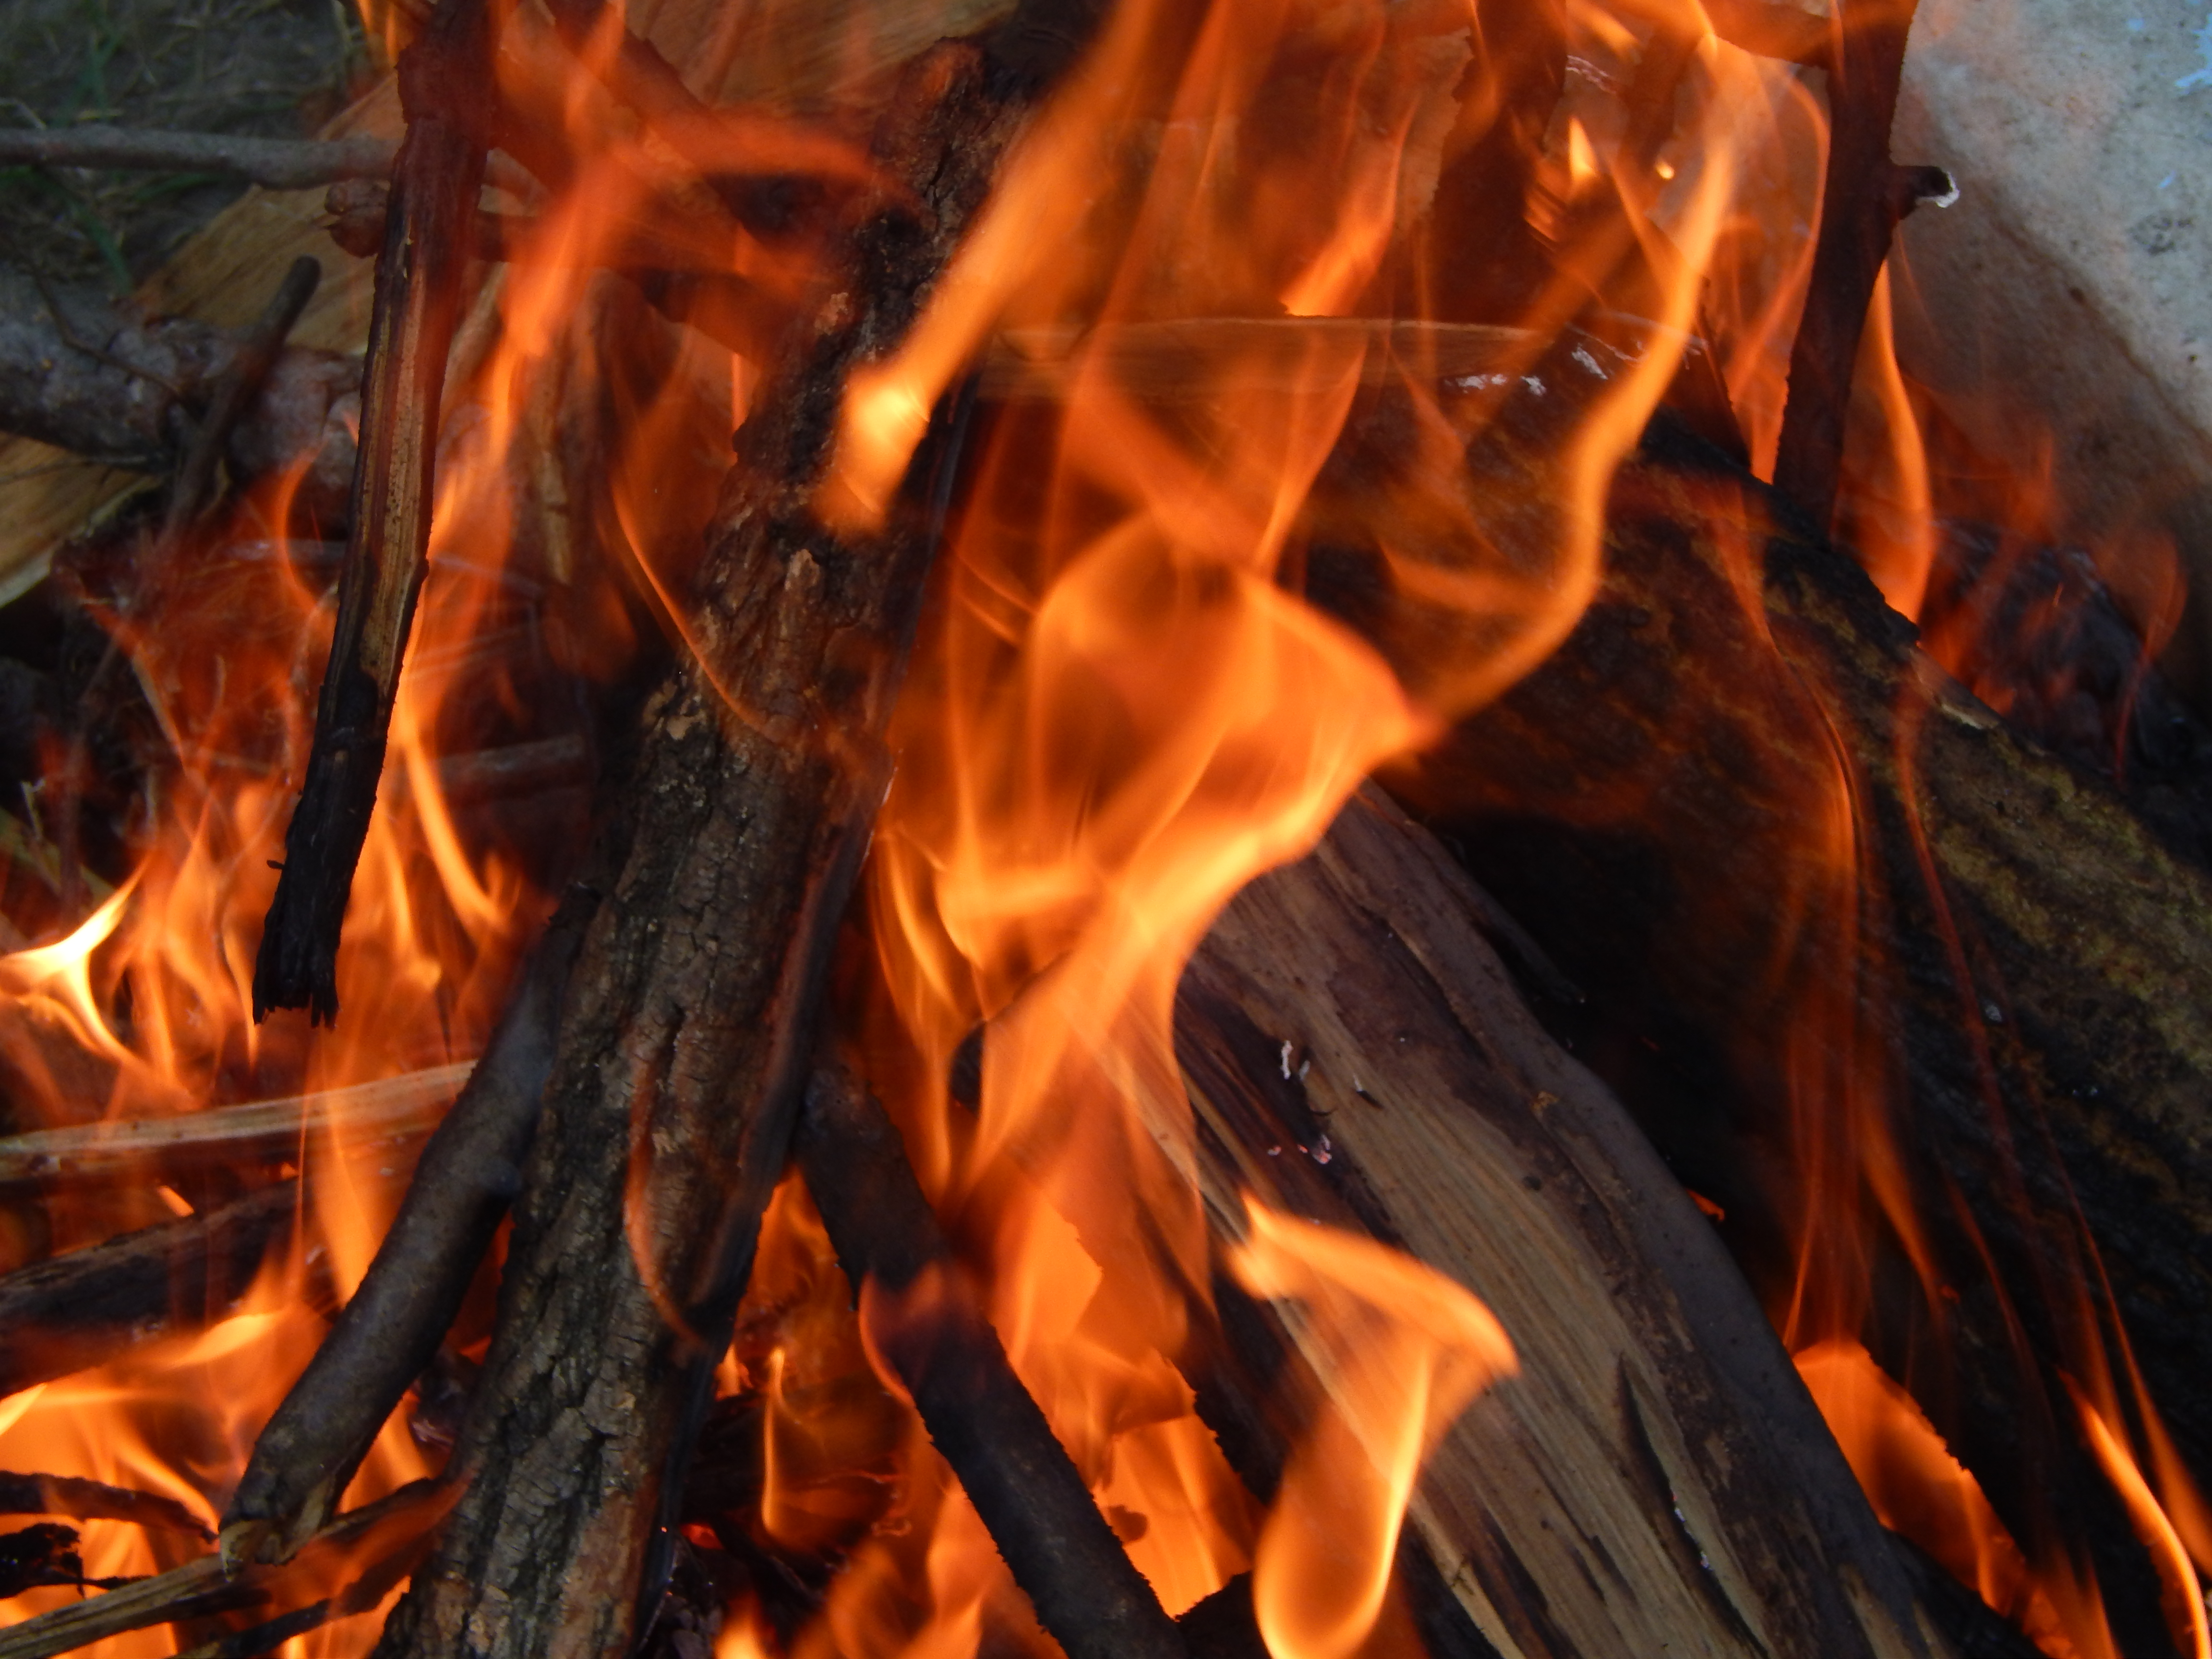
fire, night, firewood, bonfire, survival, ritual, dry, huge, burning, nature, wood, fires, campfire, light, outdoor, smoke, flame, burn, branches, forest, picnic, twigs, heat, geological phenomenon, computer wallpaper